Interstate 85

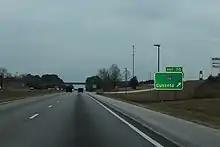
I-85 southwest of Cusseta

I-85 begins as a T intersection off I-65 in Montgomery. From there, I-85 parallels US 80 until the highway nears Tuskegee. At Tuskegee, I-85 leaves US 80 and starts to parallel US 29, which the highway parallels for much of its length.